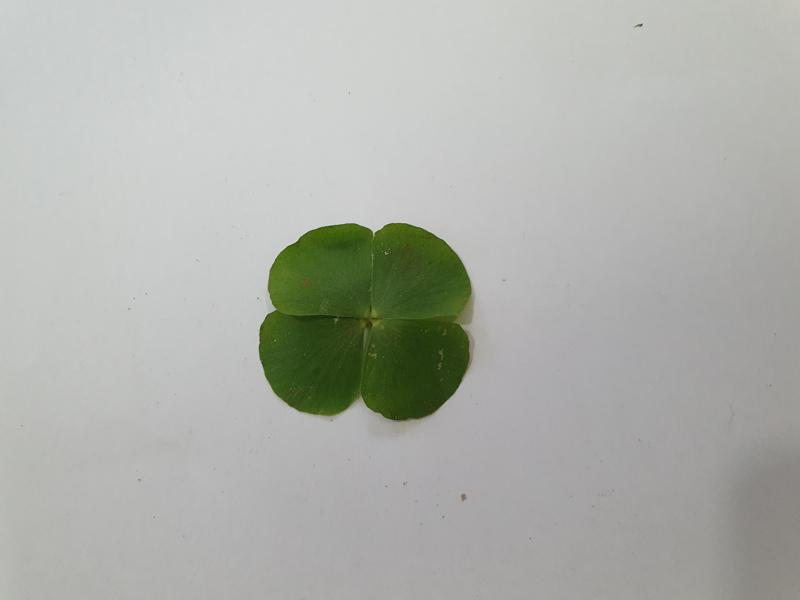
Weed species: Marsilea minuta